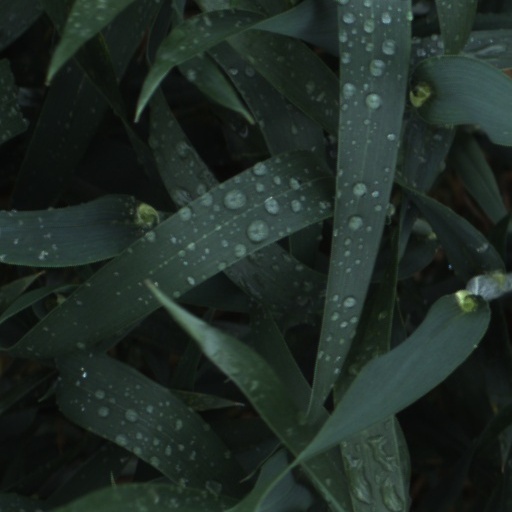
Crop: wheat